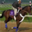
Label: horse